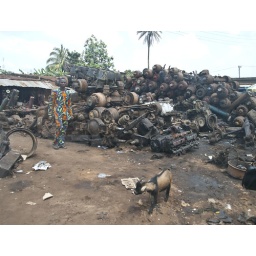
Goat meandering a market for car parts in Ojoo, a neighborhood in Ibadan